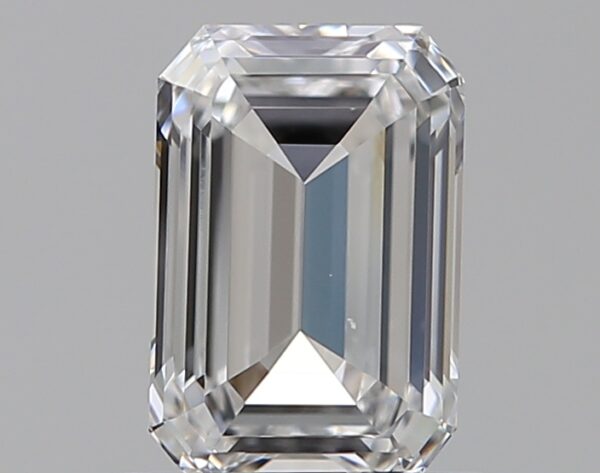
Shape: emerald
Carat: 0.7
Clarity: VS1
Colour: D
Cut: EX
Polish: EX
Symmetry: GD
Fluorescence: ST
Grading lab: GIA
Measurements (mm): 6.29 x 4.19 x 2.52